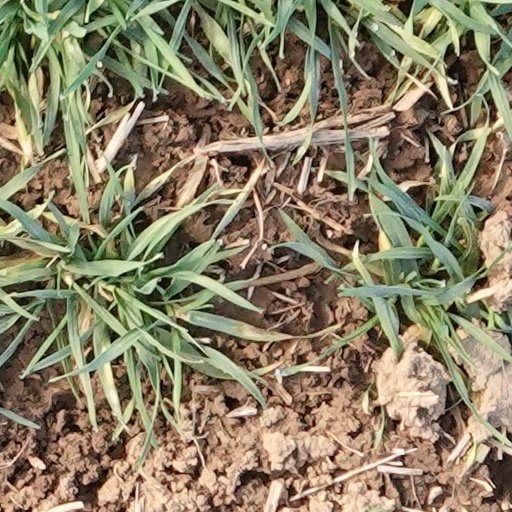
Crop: wheat